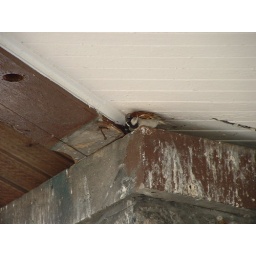
A cute little bird in the Fairchild bandshell at thHH Knoll park in Port Colborne